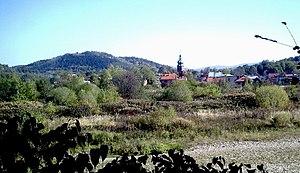
Zembrzyce est une localité polonaise, siège de la gmina de Zembrzyce, située dans le powiat de Sucha en voïvodie de Petite-Pologne.